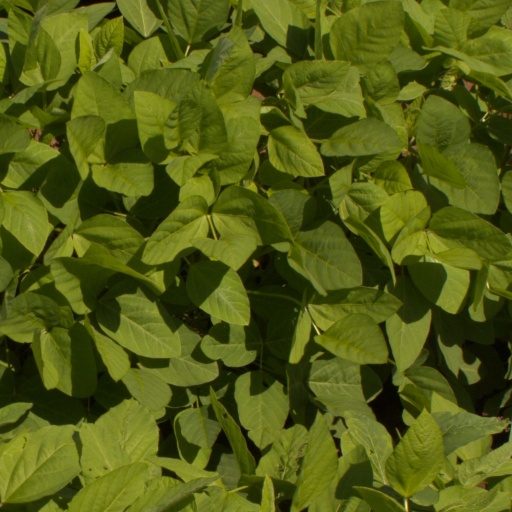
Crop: soybean